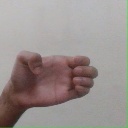
अक्षर: ख